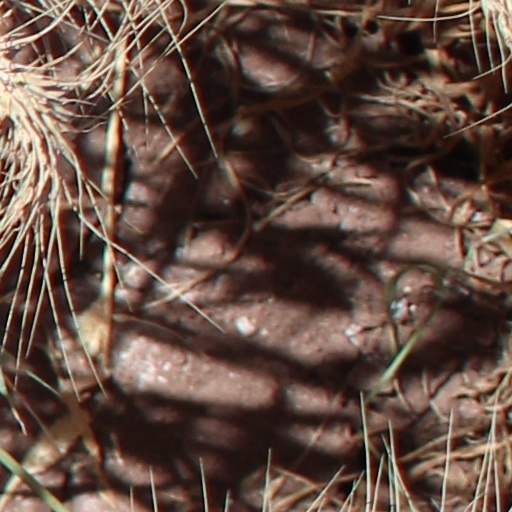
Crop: wheat